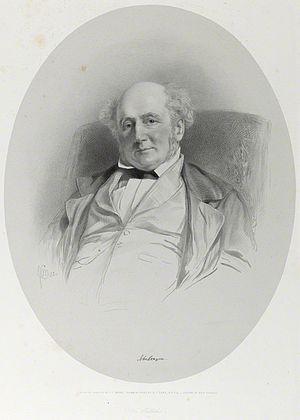
John Kenyon est le fils de riches propriétaires d'une plantation en Jamaïque. Il passe la plus grande partie de sa vie en Angleterre. Il fait ses études à la même école que le père de Robert Browning et fréquente Cambridge en même temps que celui d'Elizabeth Barrett. Il affirme d'ailleurs, sans que ce point soit avéré, être un lointain cousin de la famille Barrett.